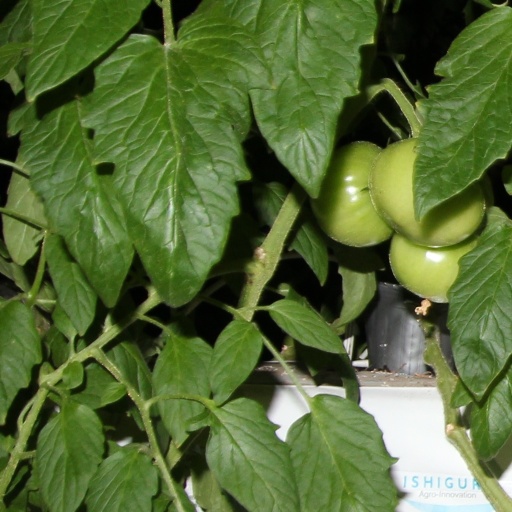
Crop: tomato